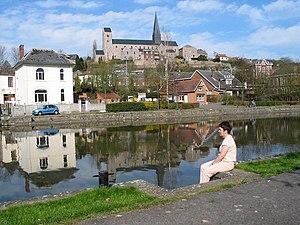
Lobbes (Belgique), la Sambre et la collégiale Saint-Ursmer (XIe siècle).
La Sambre est une rivière franco-belge, affluente de la Meuse, de 190 km de long. Elle fait partie du District international de la Meuse et fait l'objet d'un contrat de rivière qui est devenu un « SAGE », visant à lui permettre de retrouver le « bon état écologique » dans le cadre de la directive cadre sur l'eau et du SDAGE
Cette page regroupe l'ensemble du patrimoine immobilier classé de la commune belge de Lobbes.